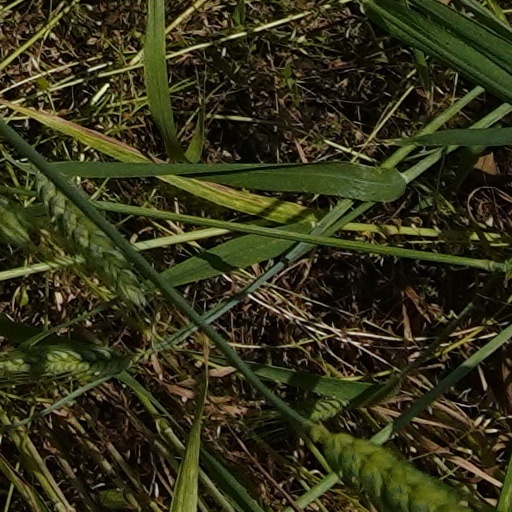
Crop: wheat